Alexandros Papanastasiou

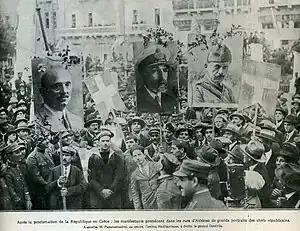
Proclamation of the Second Hellenic Republic, with crowds holding placards depicting Papanastasiou (left) and other republican leaders.

In 1910, Papanastasiou was elected for the first time to the Hellenic Parliament. He fought for agrarian reform in Thessaly seeking to break up the big farms that existed there since the rule of the Ottoman Empire and redistribute them to the local farmers. In 1916, he joined the Provisional Government of National Defence of Eleftherios Venizelos in Thessaloniki which sought to bring Greece at the side of the Allies of World War I. He was immediately rewarded with the governorship of the Ionian Islands.